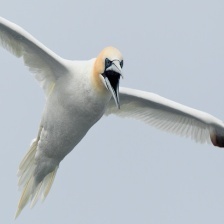
Species: NORTHERN GANNET
Scientific name: MORUS BASSANUS